Kartavirya Arjuna

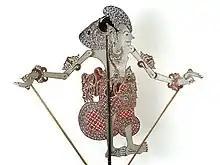
Kartavirya Arjuna wayang (puppetry) figures

In Indonesia version, especially in Javanese wayang, Kartavirya Arjuna (Indonesian: "Kartawirya Arjuna" ) is called by the name of Prabu Arjuna Sasrabahu. He is told as the son of Kartawirya and still a descendant of Batara Surya. His grandfather, Herriya, was the founder of the Mahespati Kingdom. Herriya has a sister named Resi Wisageni who has two sons named Suwandagni and Jamadagni. Suwandagni had sons named Sumantri and Sukasrana, while Jamadagni had sons named Ramabargawa (Parasurama). Thus, between Arjuna and Parasurama there is still a cousin relationship.